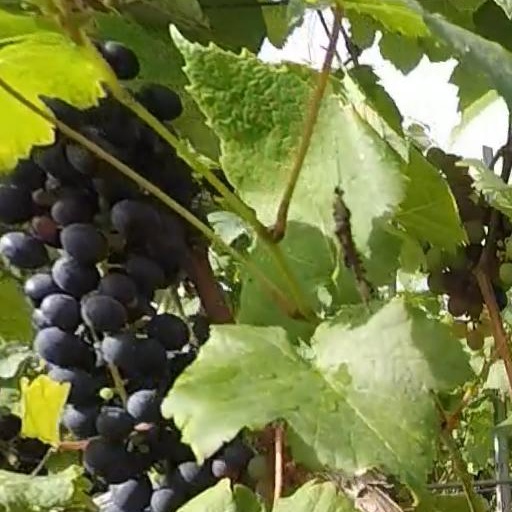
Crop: grape